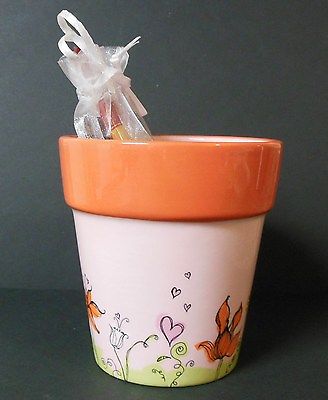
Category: mug